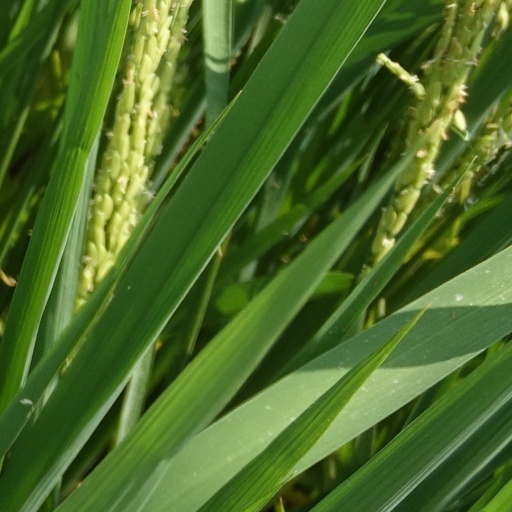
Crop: rice